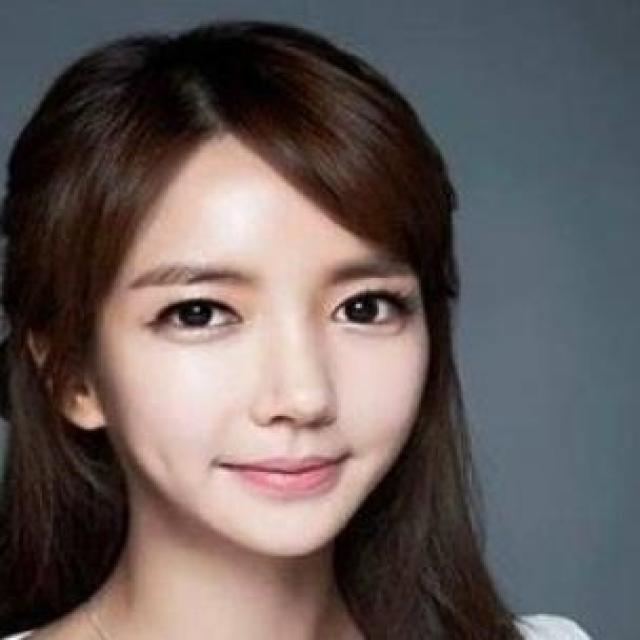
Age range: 21-44